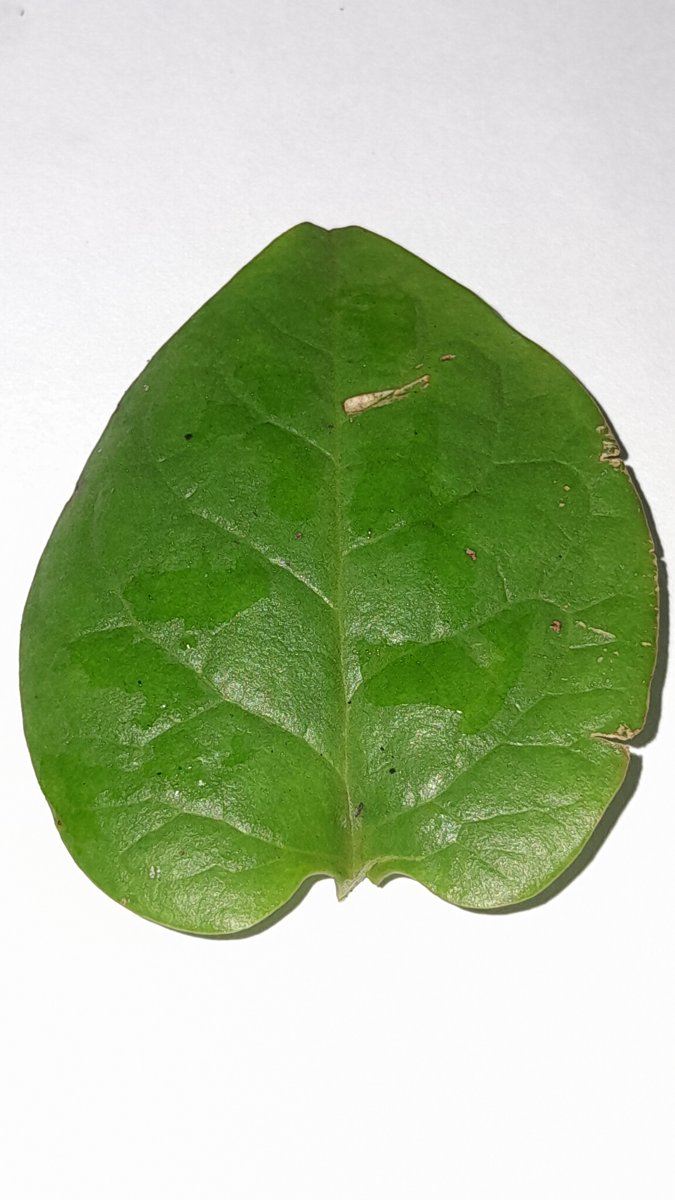
Label: Healthy-Leaf